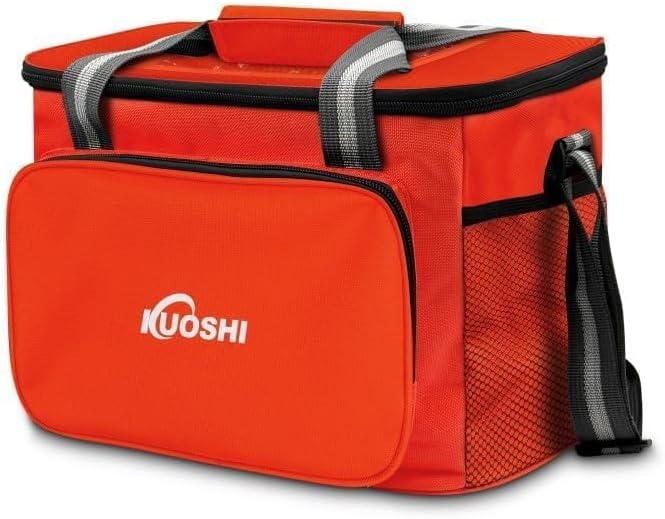
Insulated Lunch Bag for Men & Women-14L Leakproof Cooler Bag with Hard Shell & Adjustable Strap, Large Reusable Lunch Box for Office, Beach, Picnic & Travel
Brand: 내 스토어
About This ✅High - efficiency Insulation, Long - lasting Freshness：KUOSHI insulated lunch bag uses 5mm thick EPE foam, combined with a waterproof PEVA lining and 600D Oxford cloth. This combination provides long-term heat and cold preservation. The bag is leak-proof and easy to clean, making it suitable for long workdays, travel, and picnics. ✅Large Capacity, Two Sizes Available：Our lunch bag comes in 14L or 25L sizes. The 14L version serves 2-3 people, while the 25L one caters to 4-6. Both offer ample capacity for meals, snacks, and utensils. With side mesh pockets, an interior lid pocket, and a front zippered compartment, they ensure easy storage. ✅Waterproof & Leak-proof, Sturdy & Durable：KUOSHI cooler bag is made of 600D Oxford cloth, which is tear-resistant and water-repellent. It is equipped with high-strength zippers and a PEVA lining. This effectively prevents water and leaks, making it suitable for outdoor use and daily commuting. ✅Convenient & Multifunctional：The adjustable shoulder strap and dual handles make our lunch bag easy to carry either by hand or on the shoulder. The top transparent pouch can hold ID cards or other small items to avoid mix-ups. It is foldable, which allows for easy storage when not in use. ✅Ideal and Affordable Gift:Our lunch bags are made of high-quality materials and are practically designed to provide you with better quality and larger space while providing you with no extra price, making them a great gift for parents, partners, friends, colleagues or other outdoor enthusiasts. Overview Brand : KUOSHI Color : Orange Material : Foam, Polyester Package Information : Bag Capacity : 14 Liters Special Feature : Adjustable Shoulder Strap, Heat Resistant, Insulated, Lightweight Included Components : Bag Recommended Uses For Product : Home Model Name : ICE-BAG0001 Product Care Instructions : Hand Wash Only
Category: Home & Garden > Kitchen & Dining > Food & Beverage Carriers > Lunch Boxes & Totes > Lunch Bags